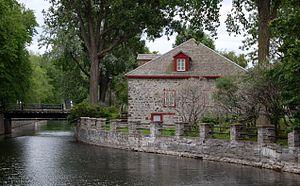
Poste traite et Canal Lachine, Arrondissement Lachine, Montréal
Le lieu historique national du Commerce-de-la-Fourrure-à-Lachine est un centre d'interprétation de propriété fédérale qui fait revivre l’épopée montréalaise de la fourrure. Il est situé au 1255, boulevard Saint-Joseph, sur l'île de Montréal.
Cet article recense les lieux patrimoniaux de Montréal inscrit au répertoire des lieux patrimoniaux du Canada, qu'ils soient de niveau provincial, fédéral ou municipal.
Voici la liste des lieux historiques nationaux du Canada situé dans l'agglomération de Montréal. En mars 2011, on compte 57 lieux historiques nationaux à Montréal, dont cinq sont administrés par Parcs Canada.